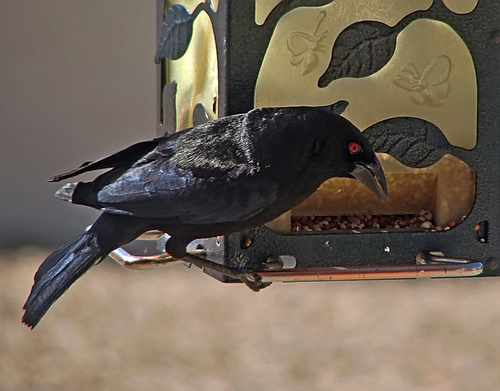
this is a crow-like bird with a sharp beak and red eyes; feathers are black with a very light bluish tinge on wings and tail.
a solid black colored bird, with a red eye, a large black bill that curves slightly downward.
a small, irridescent black bird with bright red eyes.
a black bird with red eyerings and a strong thick bill
this bird is completely black, has a red eye and its beak slightly curves downward.
this bird has a red eye ring, black covering its face, throat, belly and vent, and grey secondaries.
the bird has a large black bill that is curved and a red eyering.
this bird has wings that are black and has red eyes
this bird is black with a long wide tail, a small head, red eye, and a short downward curved beak.
this bird is black with a red eye, a long tail, long narrow gray feet, and a short gray downward pointed beak.
Species: Bronzed Cowbird